2011 Geox–TMC season

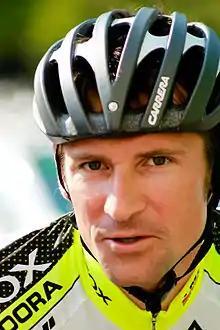
Denis Menchov, pictured at the Tour de Romandie held just before the Giro, was Geox-TMC's team leader at the race. He also finished as the team's best placed rider, as he finished in eighth place overall; his third top ten finish in the Giro.

Menchov was the squad's leader at the Giro, with Sastre riding in support, and added help from Blanco, Valls and Wyss. Also named to the squad were the team's Colombian pairing of Ardila and Duarte, Cheula and Kozonchuk. The team's struggled in the stage 1 team time trial, as they came home 18th of the 23 teams, 53 seconds off the winning pace set by ; as a result, Menchov and Sastre were left handicapped in the general classification, losing time to many of the other overall contenders. Duarte and Valls kept their two protected riders clear of any danger up to stage five, where Duarte finished second to 's Pieter Weening, leading home a number of riders eight seconds behind. Duarte moved up to 13th place overall after his result, and trailed Weening's team-mate Steven Kruijswijk by 15 seconds for the lead in the young rider classification. Duarte abandoned the race three days later, as he was physically unable to carry on in the race, after a stage three incident left him with a knee injury that became worse up until his withdrawal.